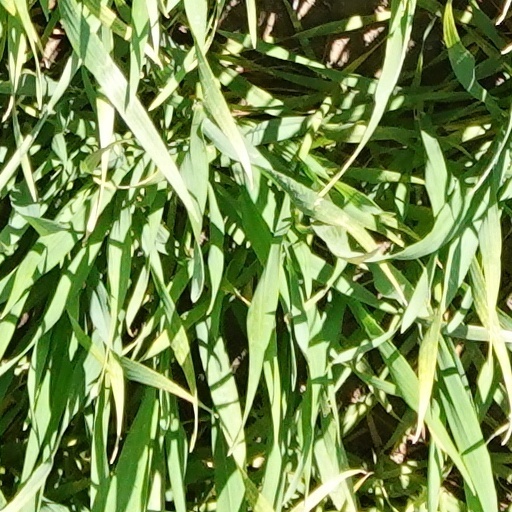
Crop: wheat